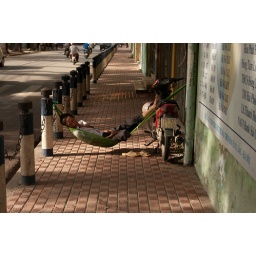
Caught this man taking a nap on the sidewalk of a busy street in Hanoi